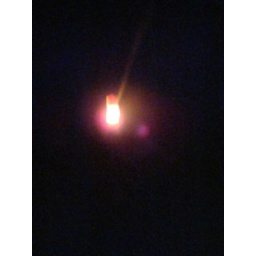
Rice paper lantern floating through the night sky over Nopparat Thara beach, Krabi province.